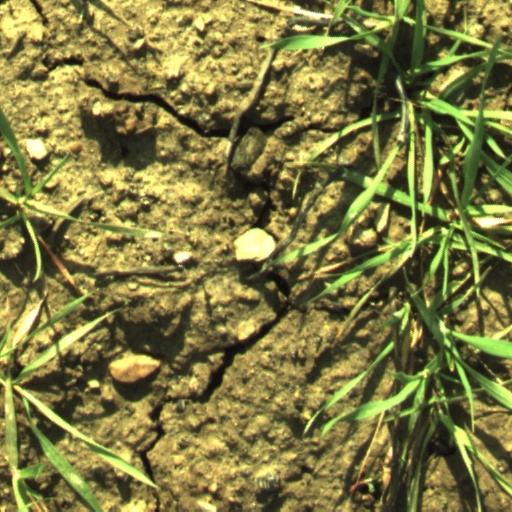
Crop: wheat